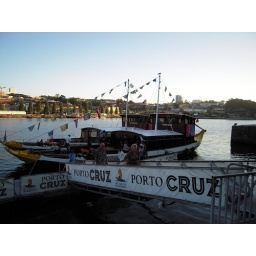
This is the boat we had our cruise on the river in Oporto.